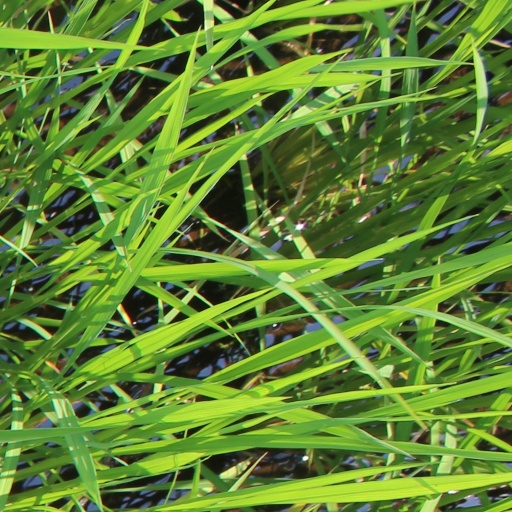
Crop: rice